Lim Eun-soo

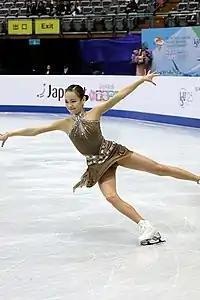
Lim at the 2017 World Junior Championships.

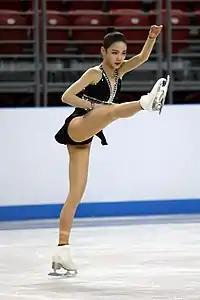
Lim at the 2018 World Junior Championships

! colspan="3" style="border-top: 5px solid #78FF78;" |World Record Holders